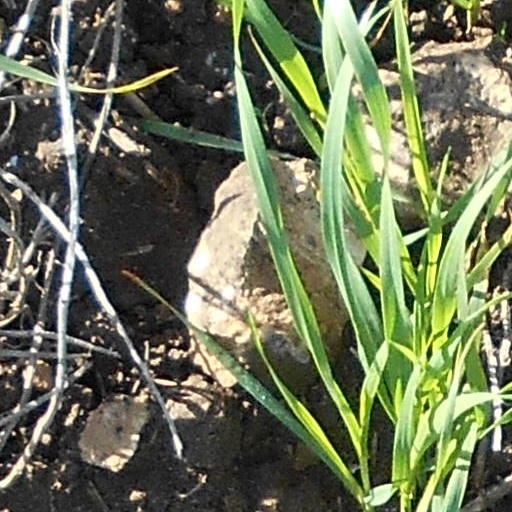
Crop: wheat